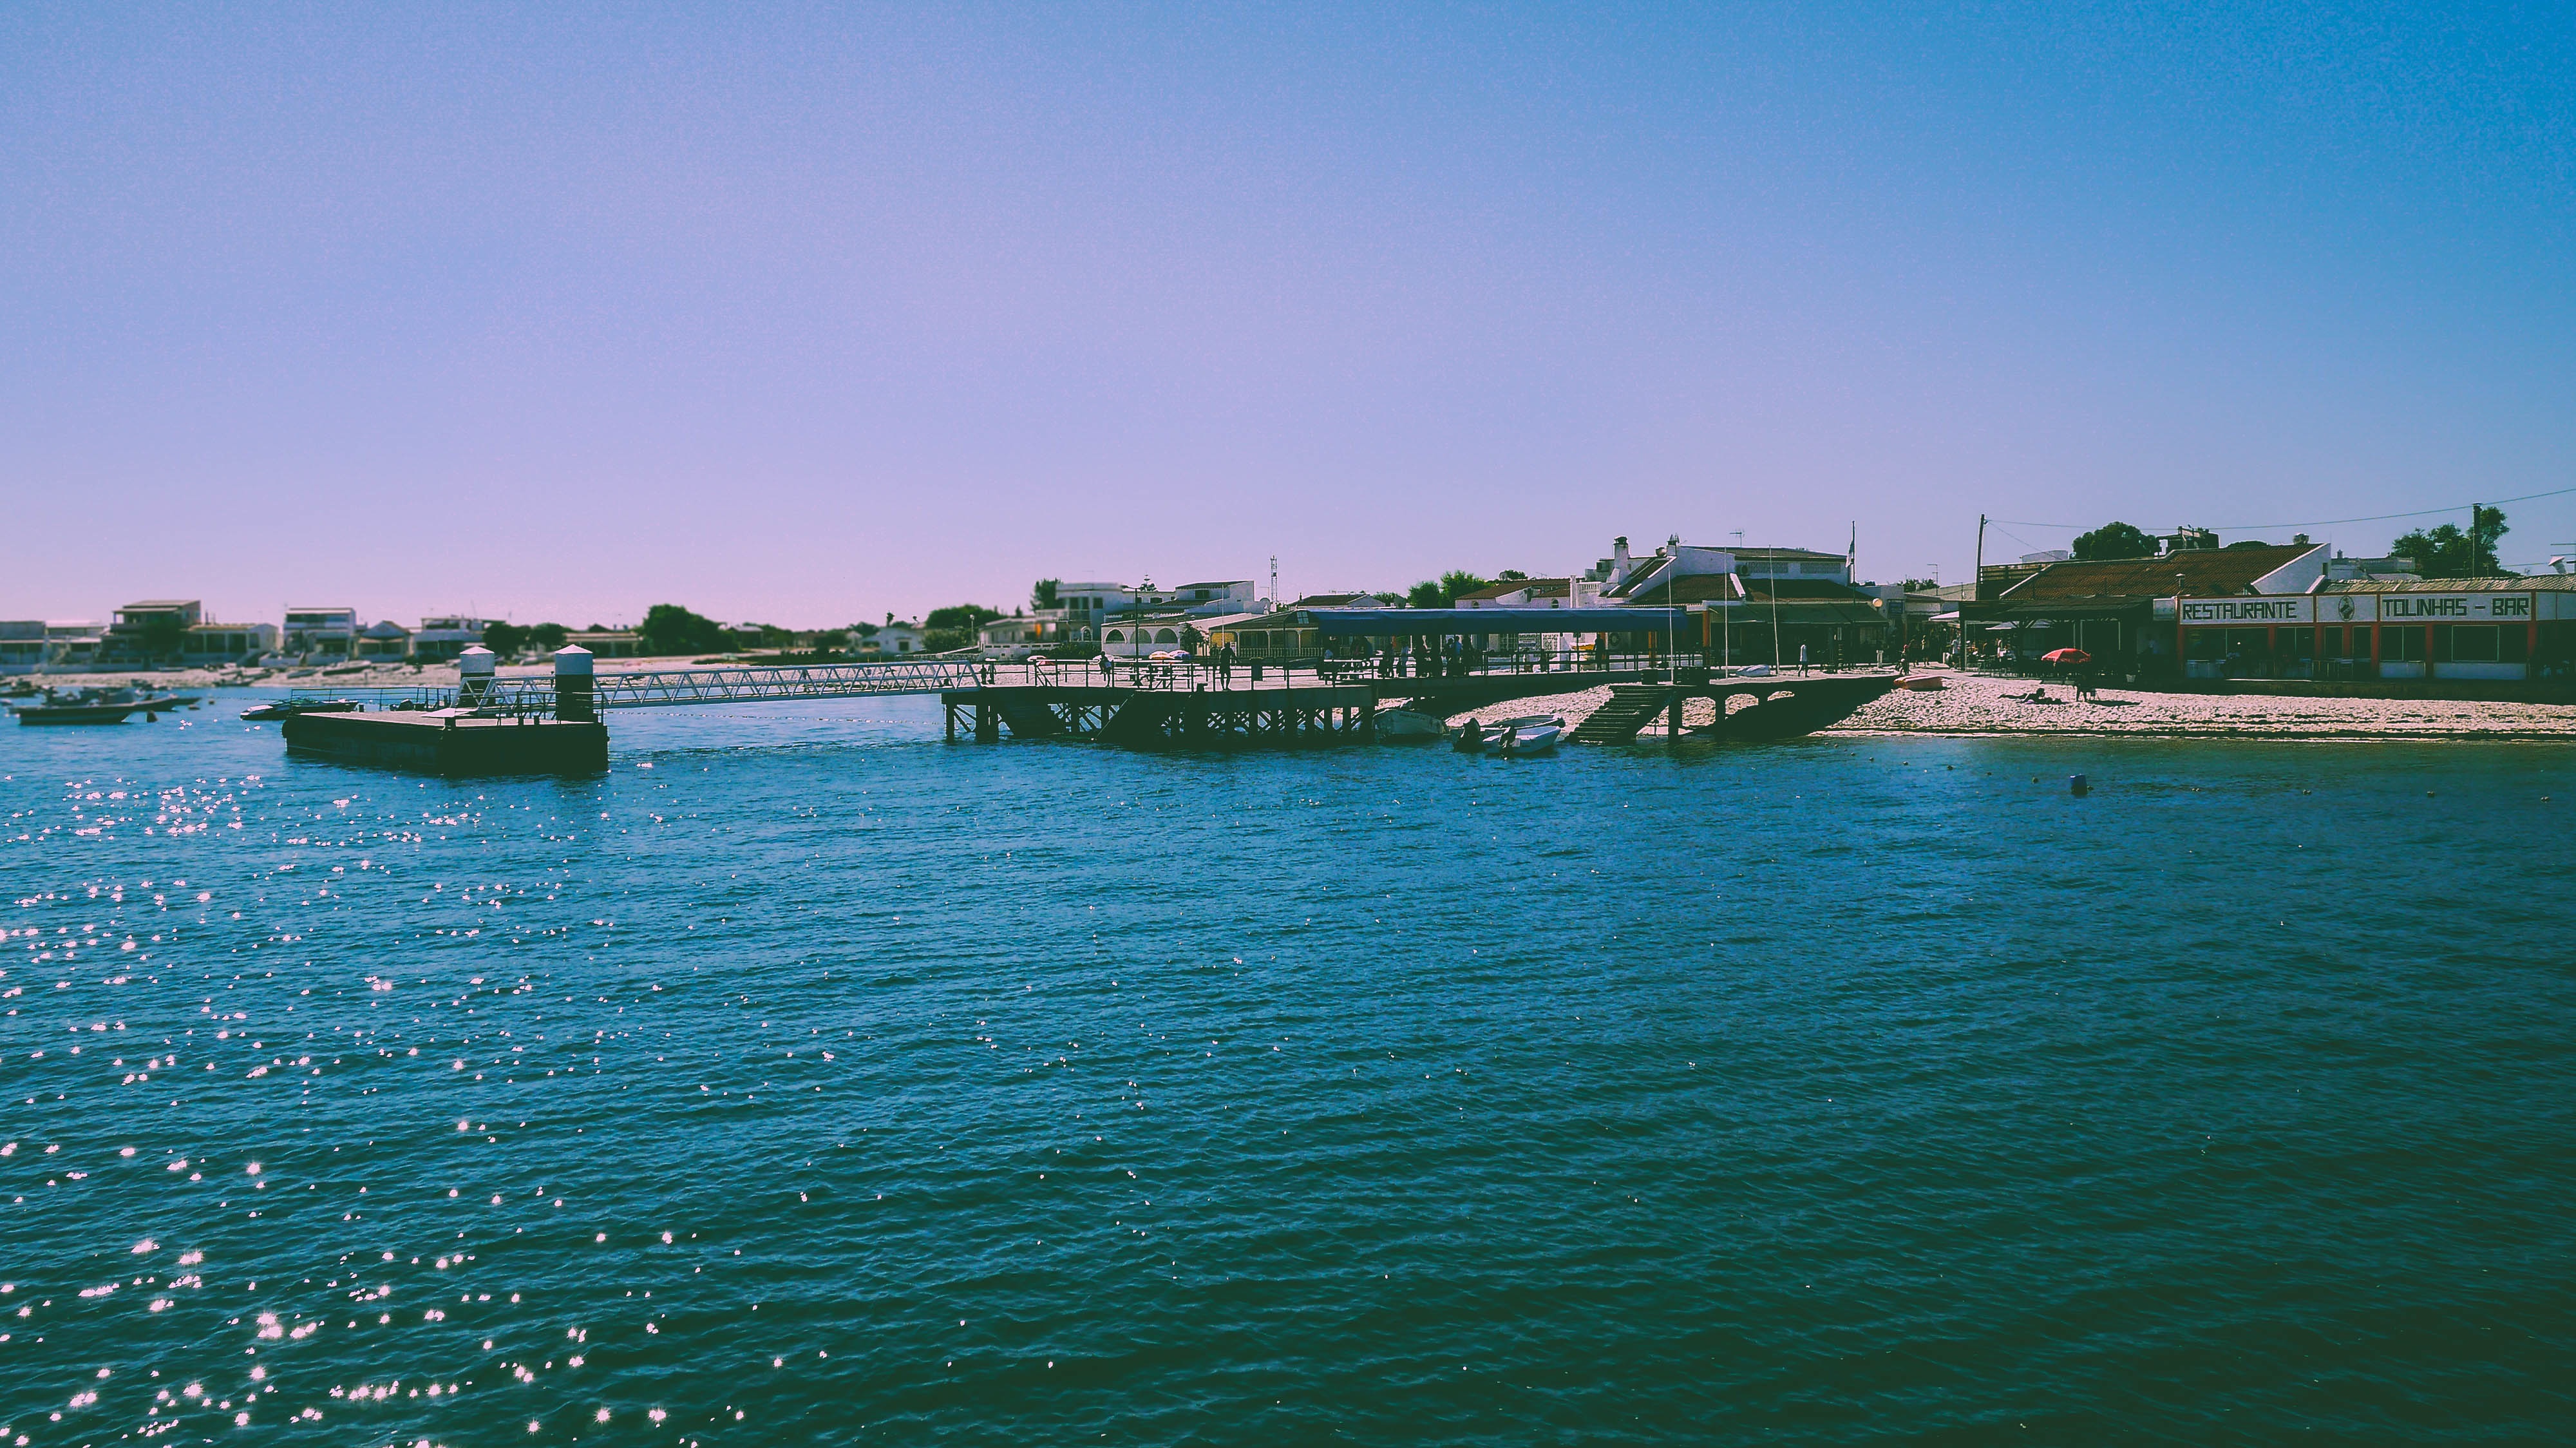
beach, landscape, sea, coast, water, ocean, horizon, dock, boat, shore, lake, vacation, cove, vehicle, lagoon, bay, island, harbor, marina, port, body of water, archipelago, cape, islet